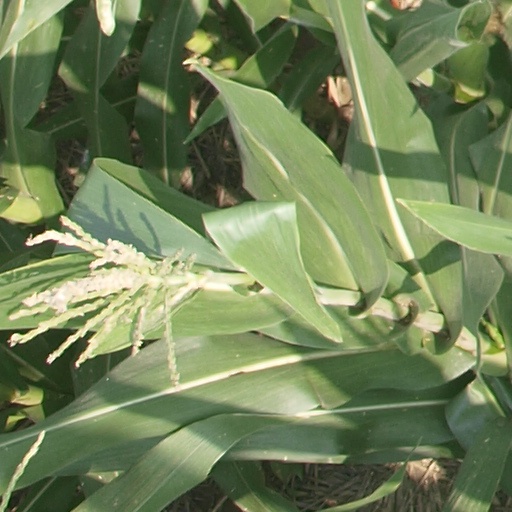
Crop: maize; corn